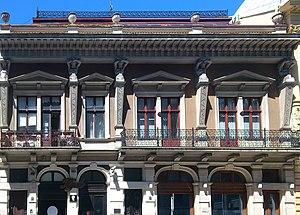
La maison de Milorad Pavlović est située à Belgrade, la capitale de la Serbie, dans la municipalité urbaine de Stari grad. Construite en 1884, elle est inscrite sur la liste des biens culturels de la Ville de Belgrade.
Cet article recense les monuments culturels du district de la Ville de Belgrade en Serbie.
Les monuments culturels protégés constituent une catégorie de monuments de Serbie inscrits sur une liste de monuments bénéficiant de la protection de l'État. Il s'agit d'une troisième catégorie de monuments protégés classés, par leur importance, après les monuments culturels d'importance exceptionnelle et les monuments culturels de grande importance.